Long Range Reconnaissance Imager

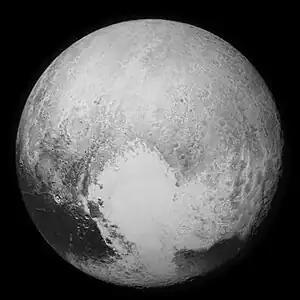
LORRI captured this panchromatic greyscale image of Pluto on July 13, 2015 when still almost half a million miles away from the icy dwarf planet.

Long Range Reconnaissance Imager (LORRI) is a telescope aboard the "New Horizons" spacecraft for imaging. LORRI has been used to image Jupiter, its moons, Pluto and its moons, and Arrokoth since its launch in 2006. LORRI is a reflecting telescope of Ritchey-Chrétien design, and it has a main mirror diameter of 208 mm (8.2 inches) across. LORRI has a narrow field of view, less than a third of a degree. Images are taken with a CCD capturing data with 1024 × 1024 pixels. LORRI is a telescopic panchromatic camera integrated with the "New Horizons" spacecraft, and it is one of seven major science instruments on the probe. LORRI does not have any moving parts and is pointed by moving the entire "New Horizons" spacecraft.